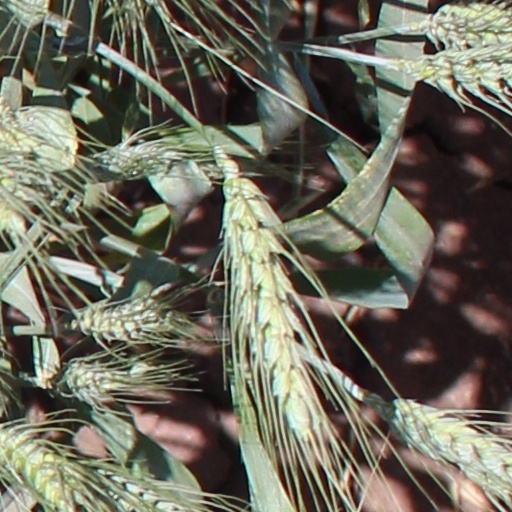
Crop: wheat